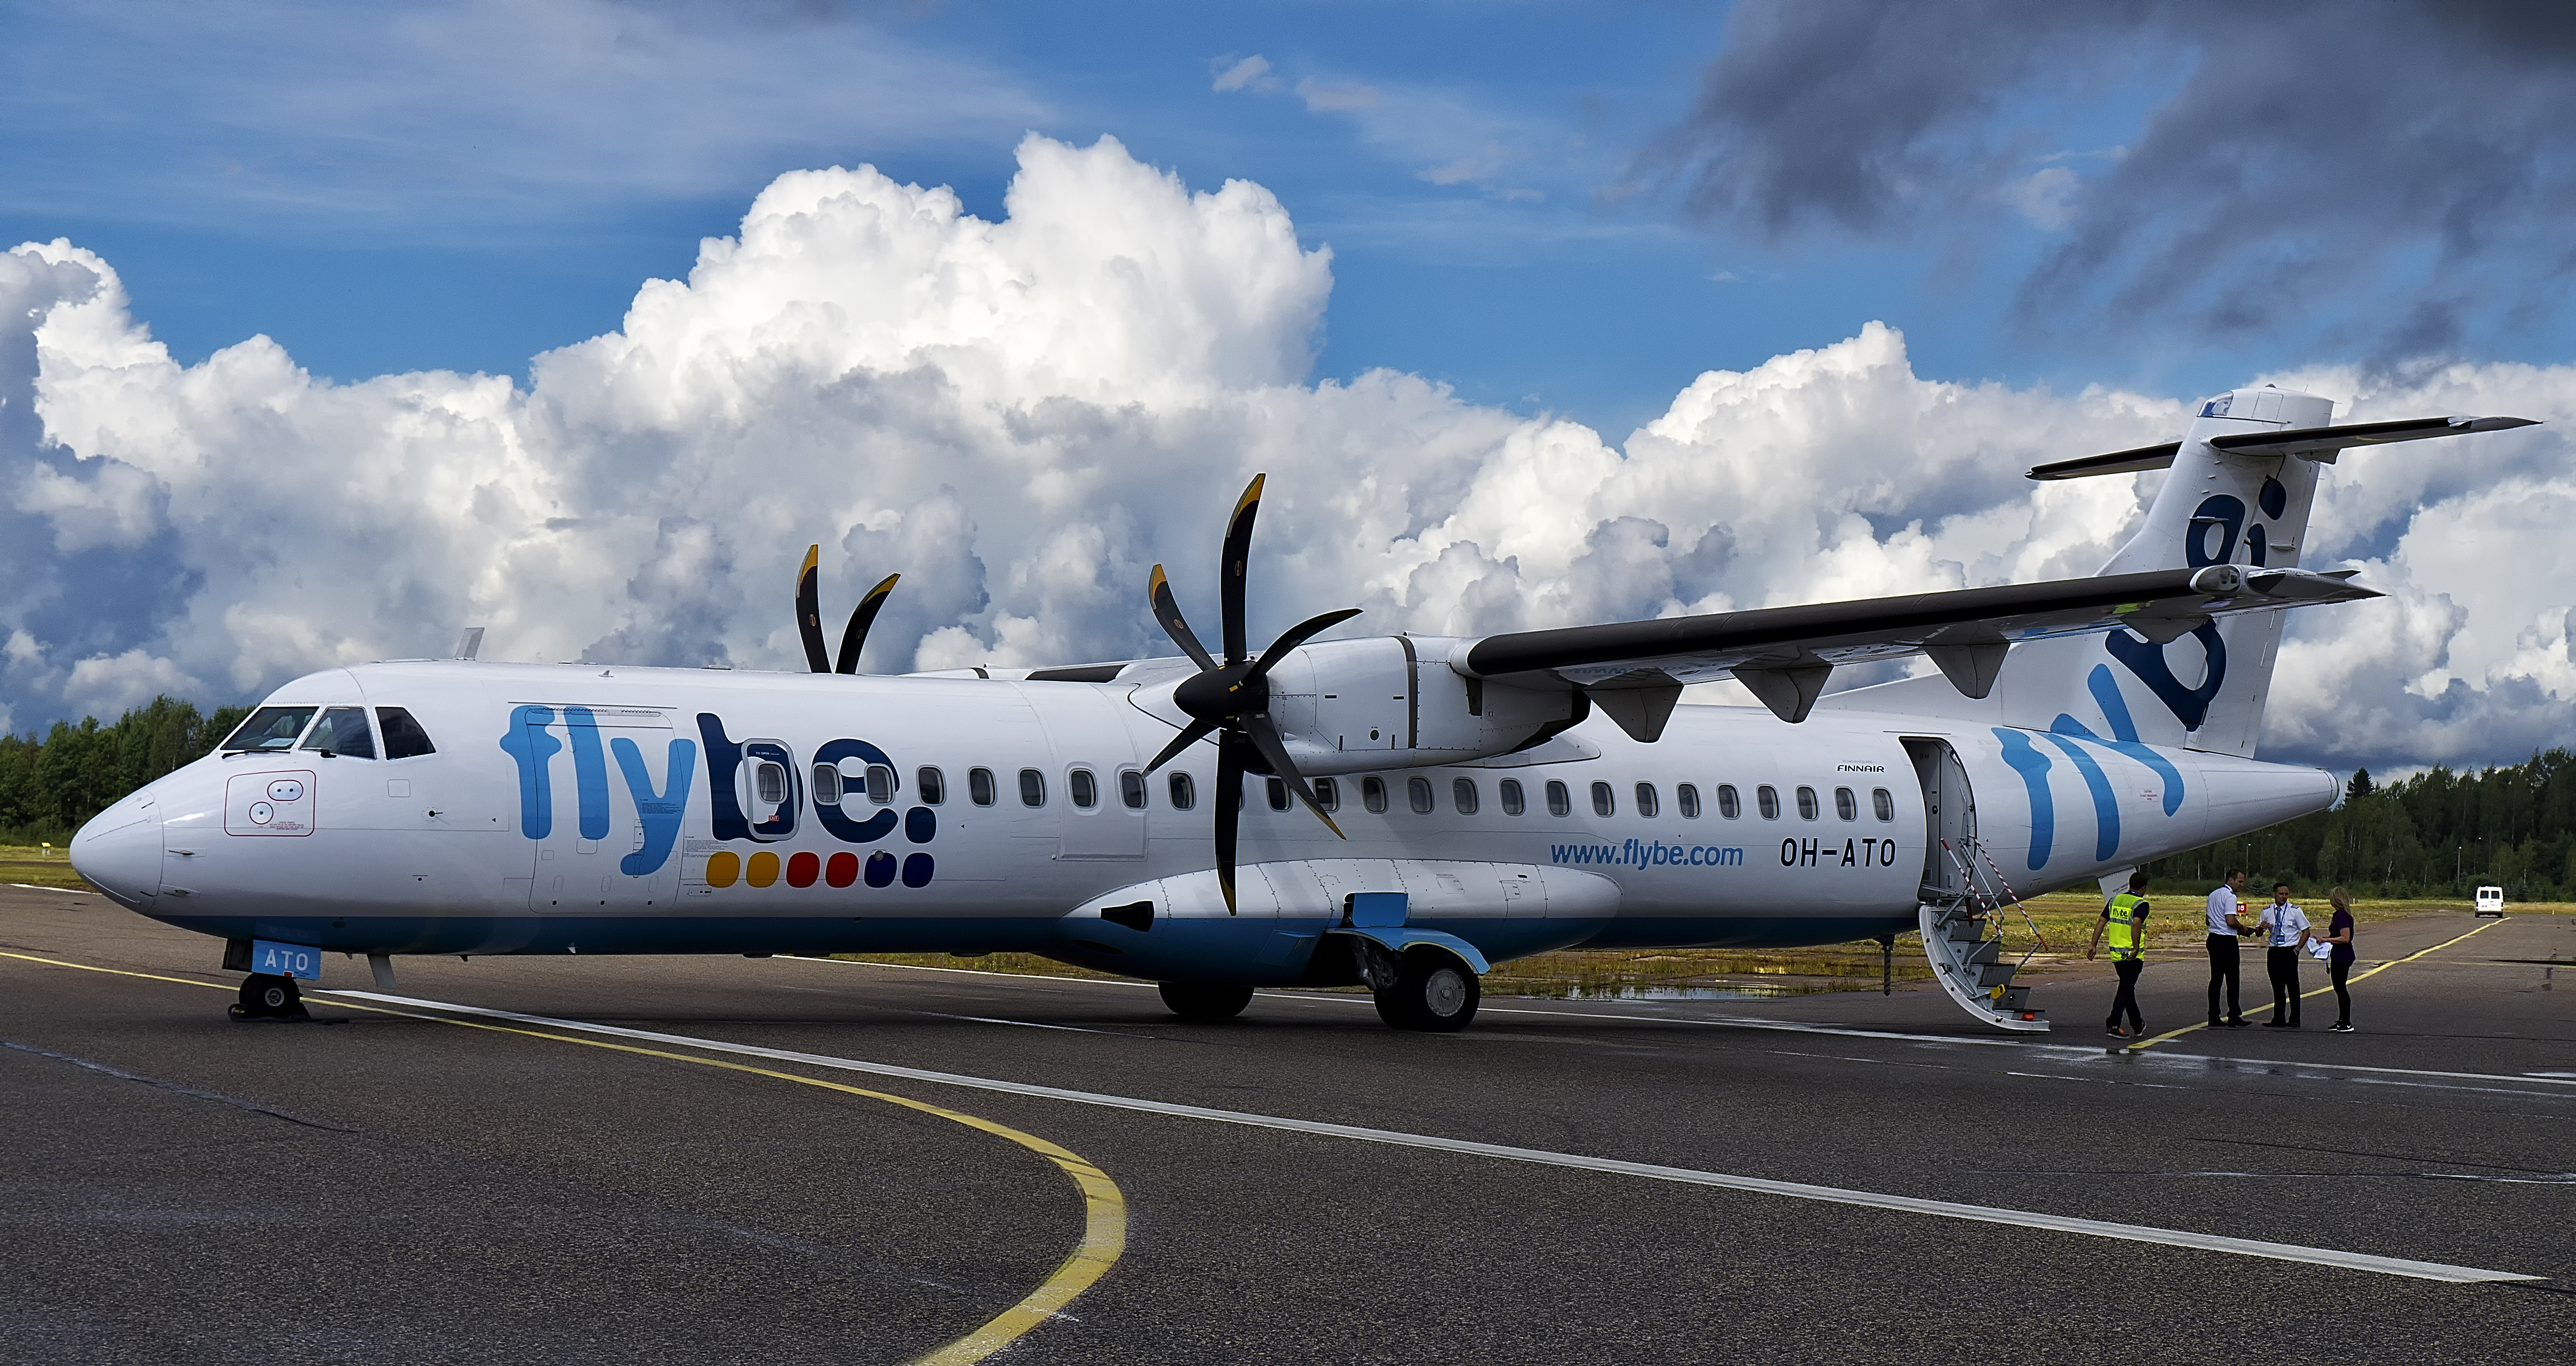
airport, airplane, plane, aircraft, vehicle, airline, aviation, flight, airliner, finland, helsinki, turboprop, airfield, finnair, helsinkimalmi, malmi, flybe, air force, jet aircraft, atr72, atr72500, ohato, atmosphere of earth, narrow body aircraft, aerospace engineering, aircraft engine, propeller driven aircraft